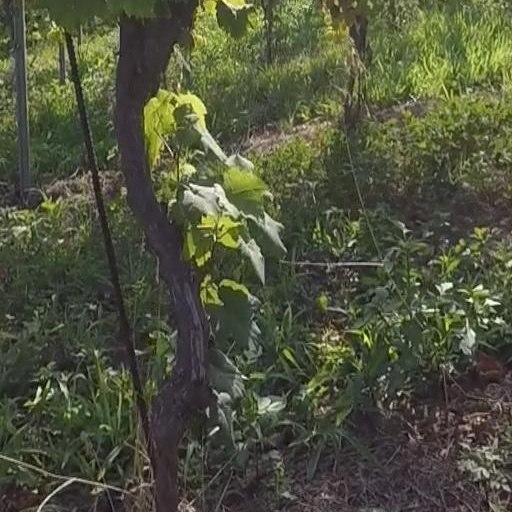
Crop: grape